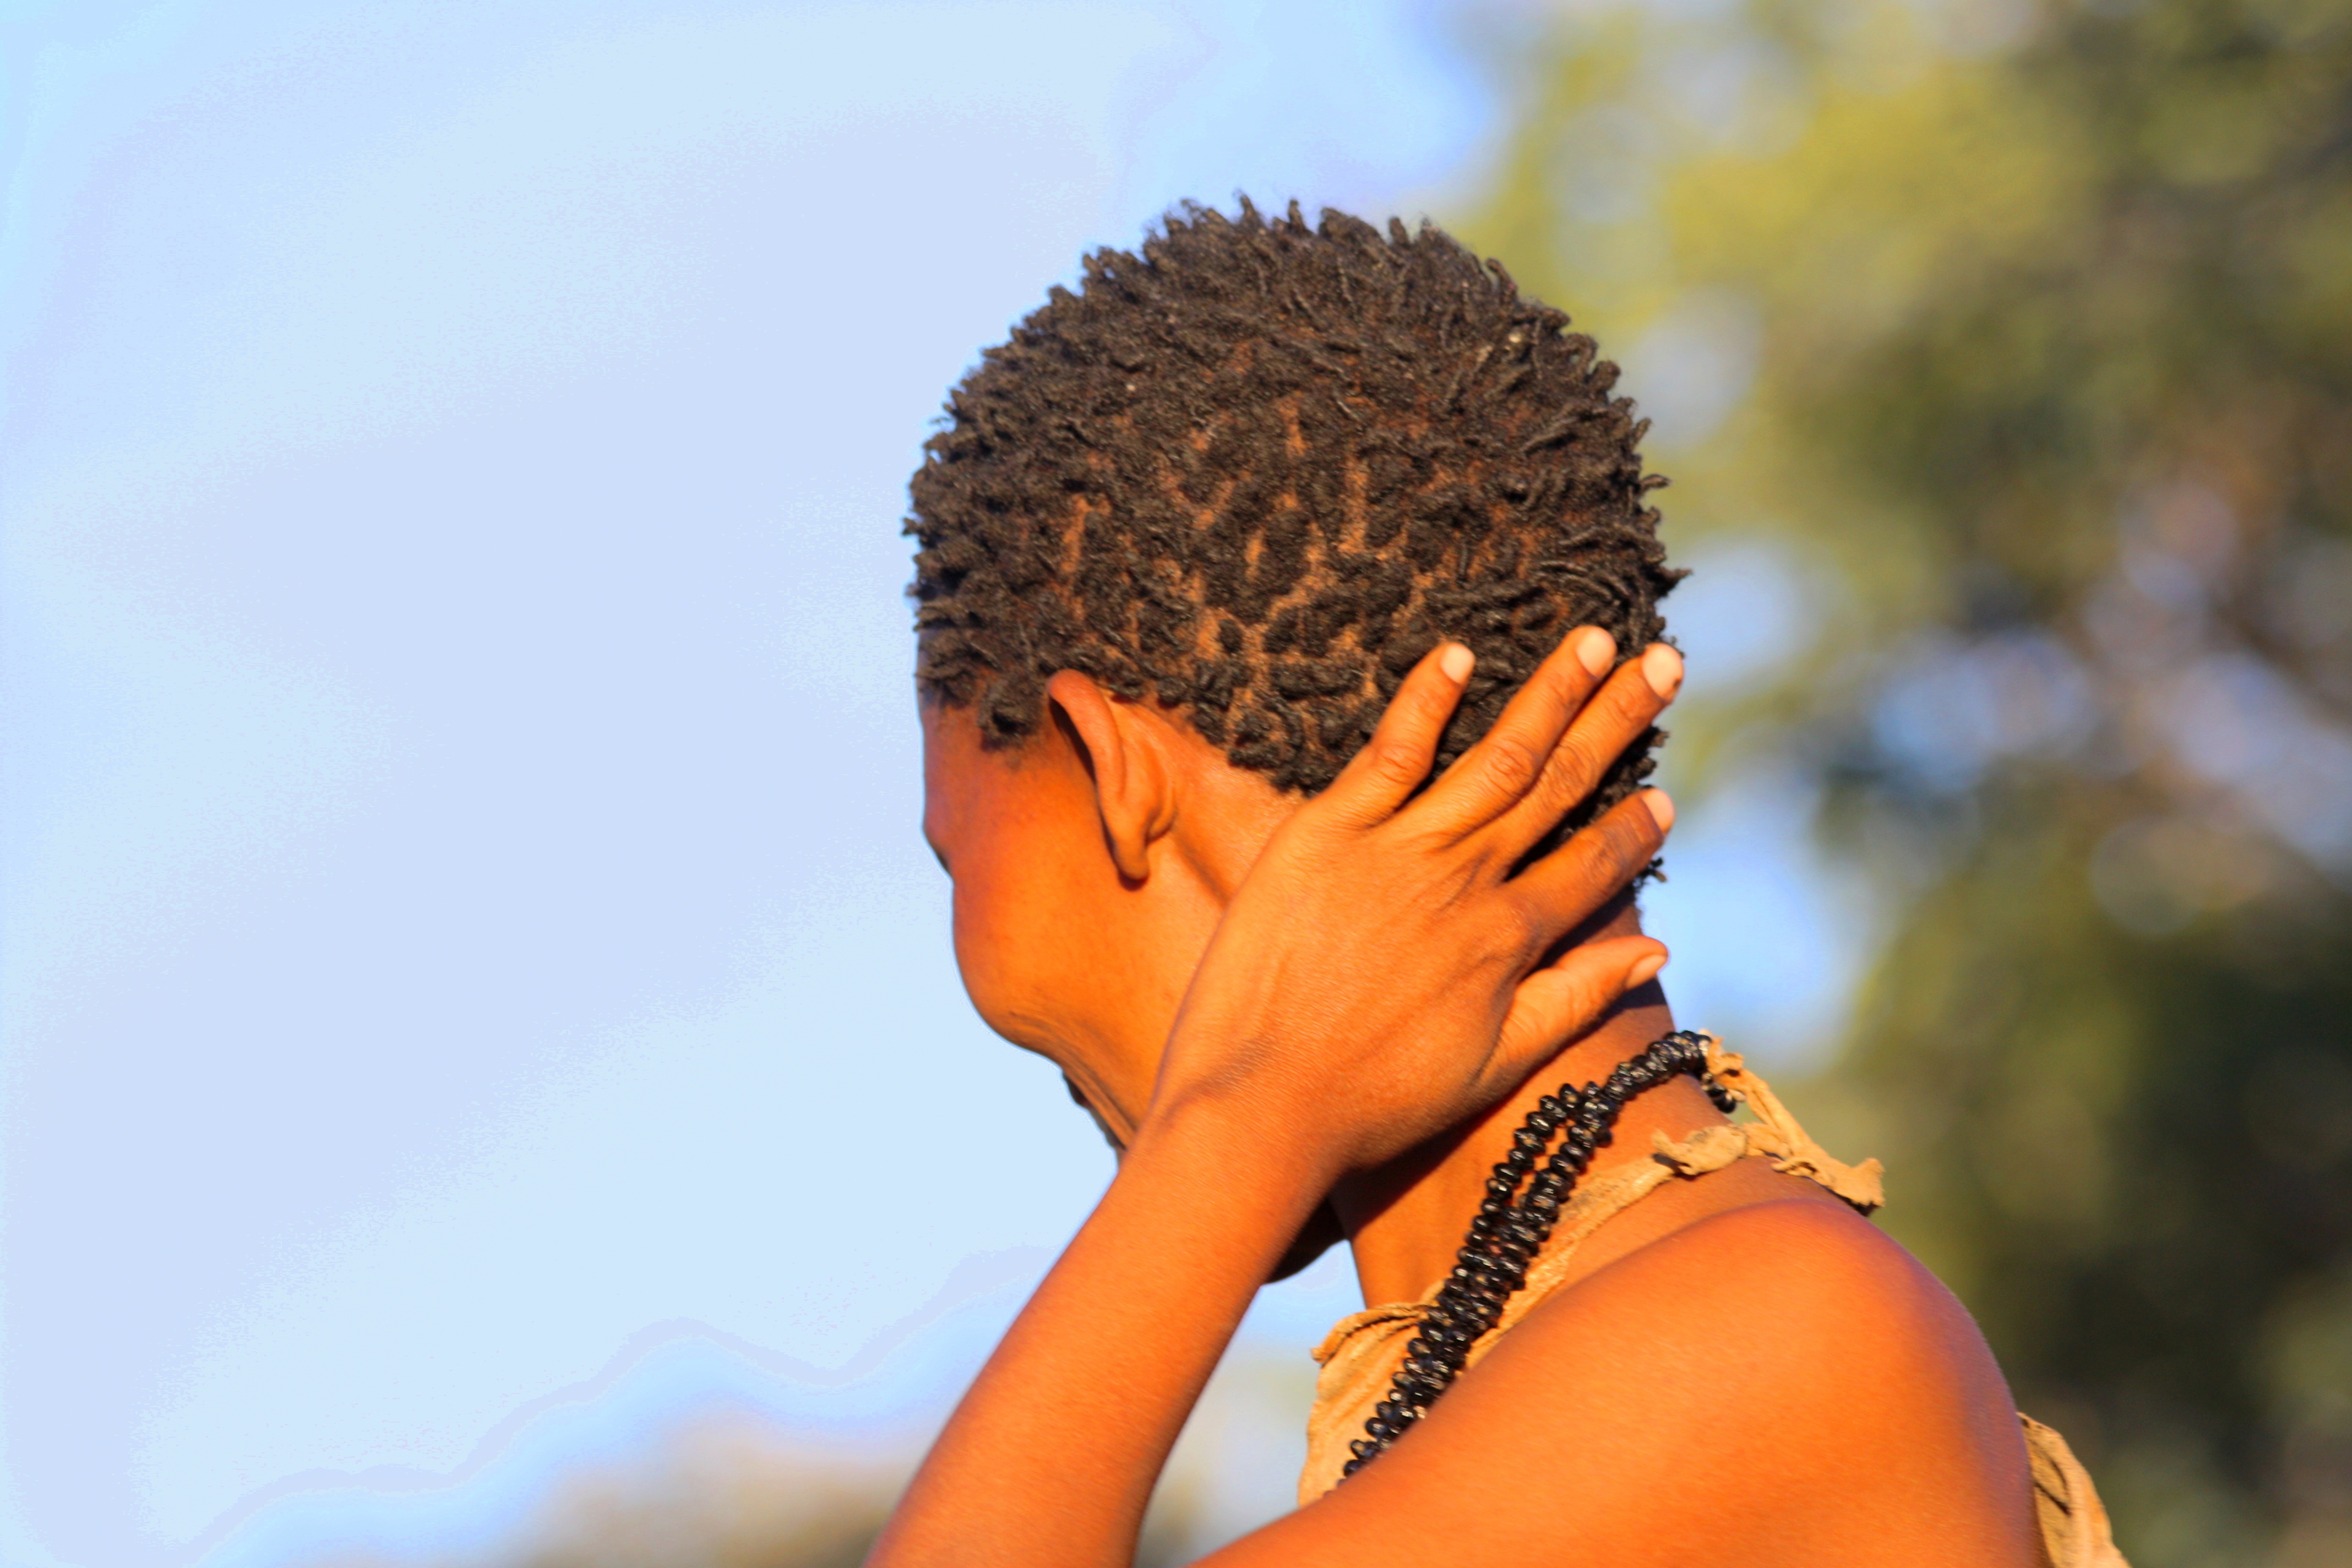
woman, hair, flower, africa, human, hairstyle, close up, eye, beauty, organ, indigenous, namibia, bush people